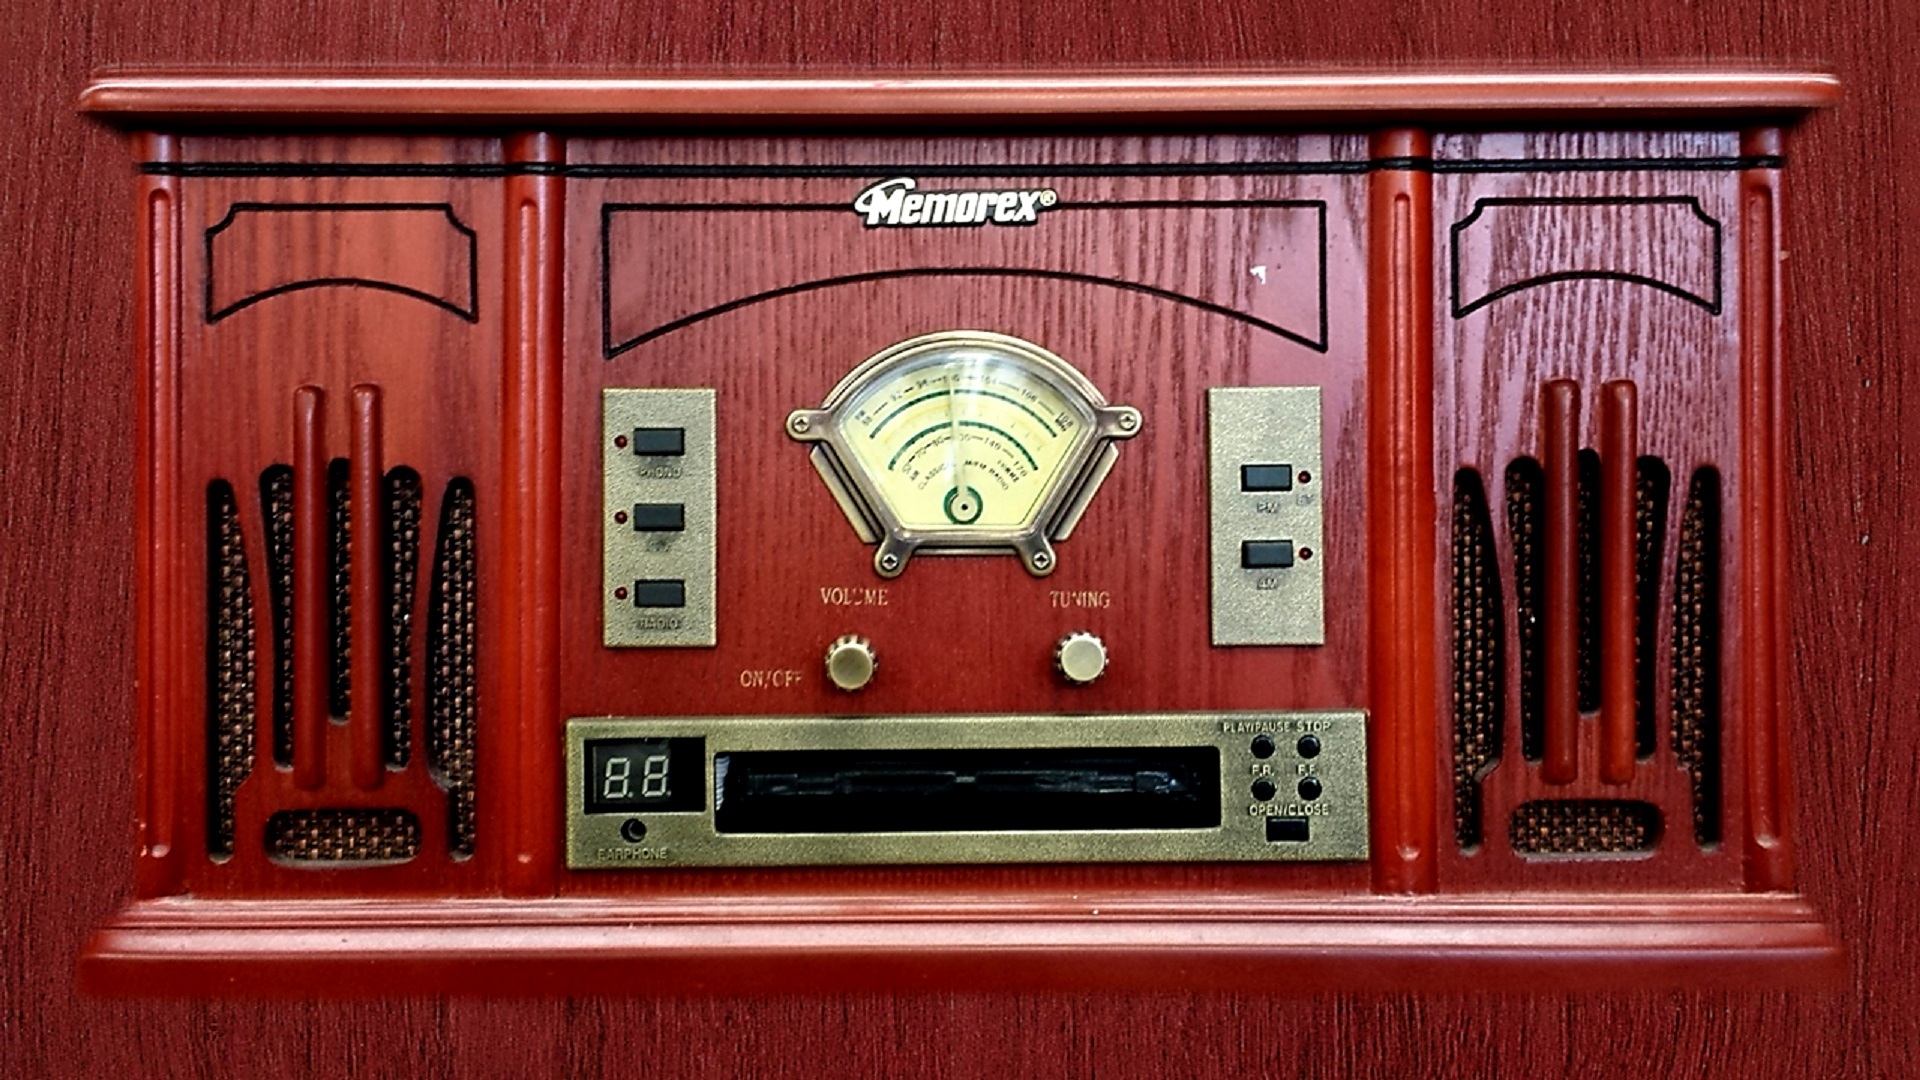
music, wood, technology, white, vintage, antique, retro, wave, old, band, antenna, red, equipment, electrical, studio, station, communication, box, playing, speaker, furniture, door, dial, circle, radio, electronic, button, broadcast, stereo, tech, audio, recorder, knob, single, musical, wooden, media, sound, horizontal, am, fm, style, broadcasting, revival, classic, news, volume, listen, entertainment, wireless, boom, listening, receiver, tuner, frequency, portable, old fashioned, communicate, transistor, retro styled, shortwave, created, man made object, mhz